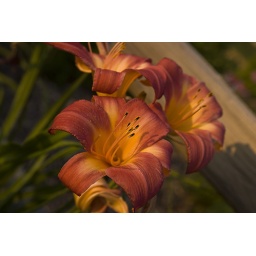
Lilies along a split rail fence in 'the golden hour'.